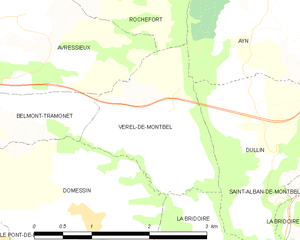
Carte des communes françaises Verel-de-Montbel